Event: Nepal Earthquake
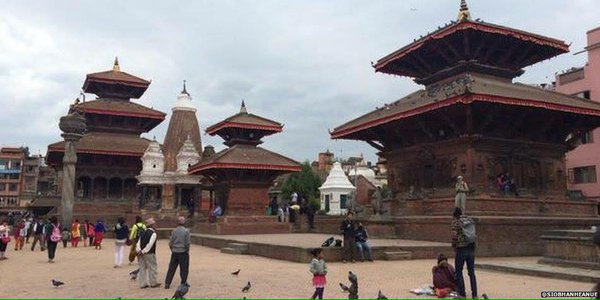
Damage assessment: no_damage